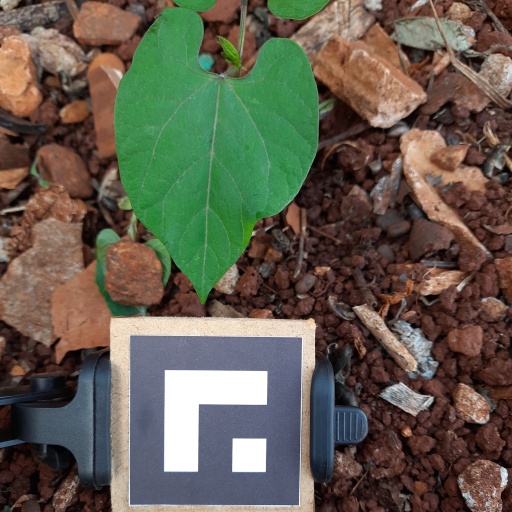
Observations: wavy surface, no eating holes, under shade